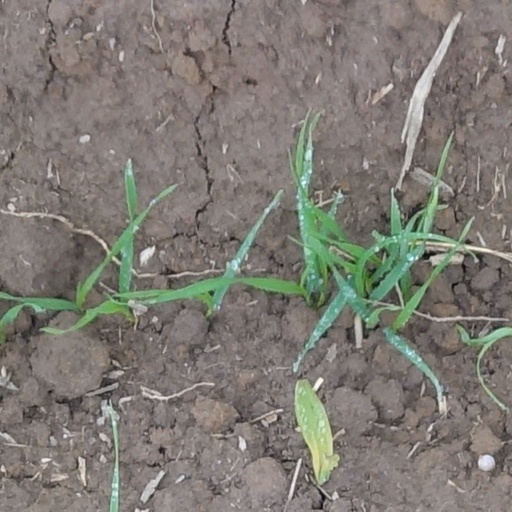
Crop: wheat